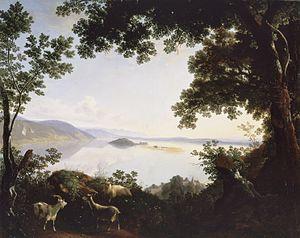
Vue de l’île de Saint-Pierre, Neuchâtel, musée d'art et d'histoire.
Maximilien de Meuron, né le 7 septembre 1785 à Corcelles-près-Concise et mort à Neuchâtel le 27 février 1868, est un artiste-peintre suisse.